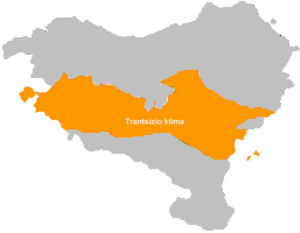
Climat de transition au Pays Basque ou Euskal Herria